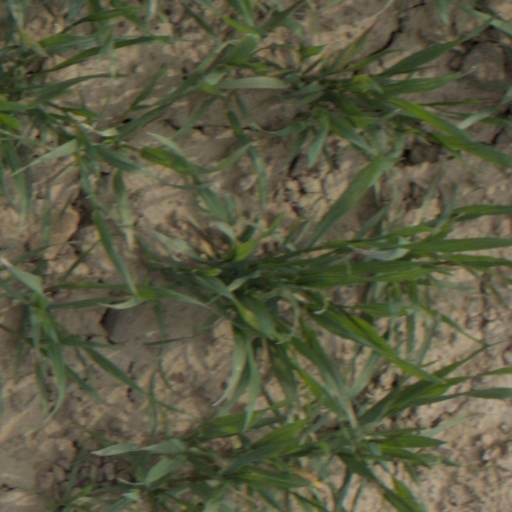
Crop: wheat